Jonathan Martins Pereira

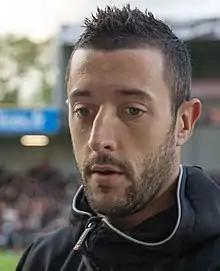
Pereira with Guingamp in 2014

Jonathan Martins Pereira (born 30 January 1986) is a French former professional footballer who played as a defender.